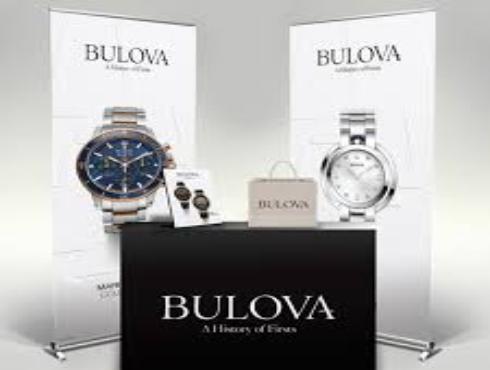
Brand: Bulova
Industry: Clothes